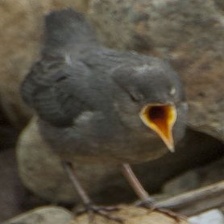
Species: AMERICAN DIPPER
Scientific name: CINCLUS MEXICANUS